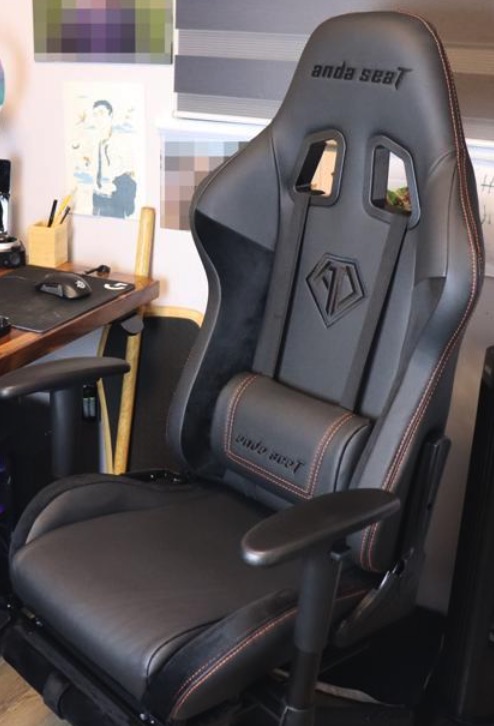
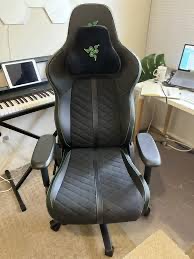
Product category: items_chair
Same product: no